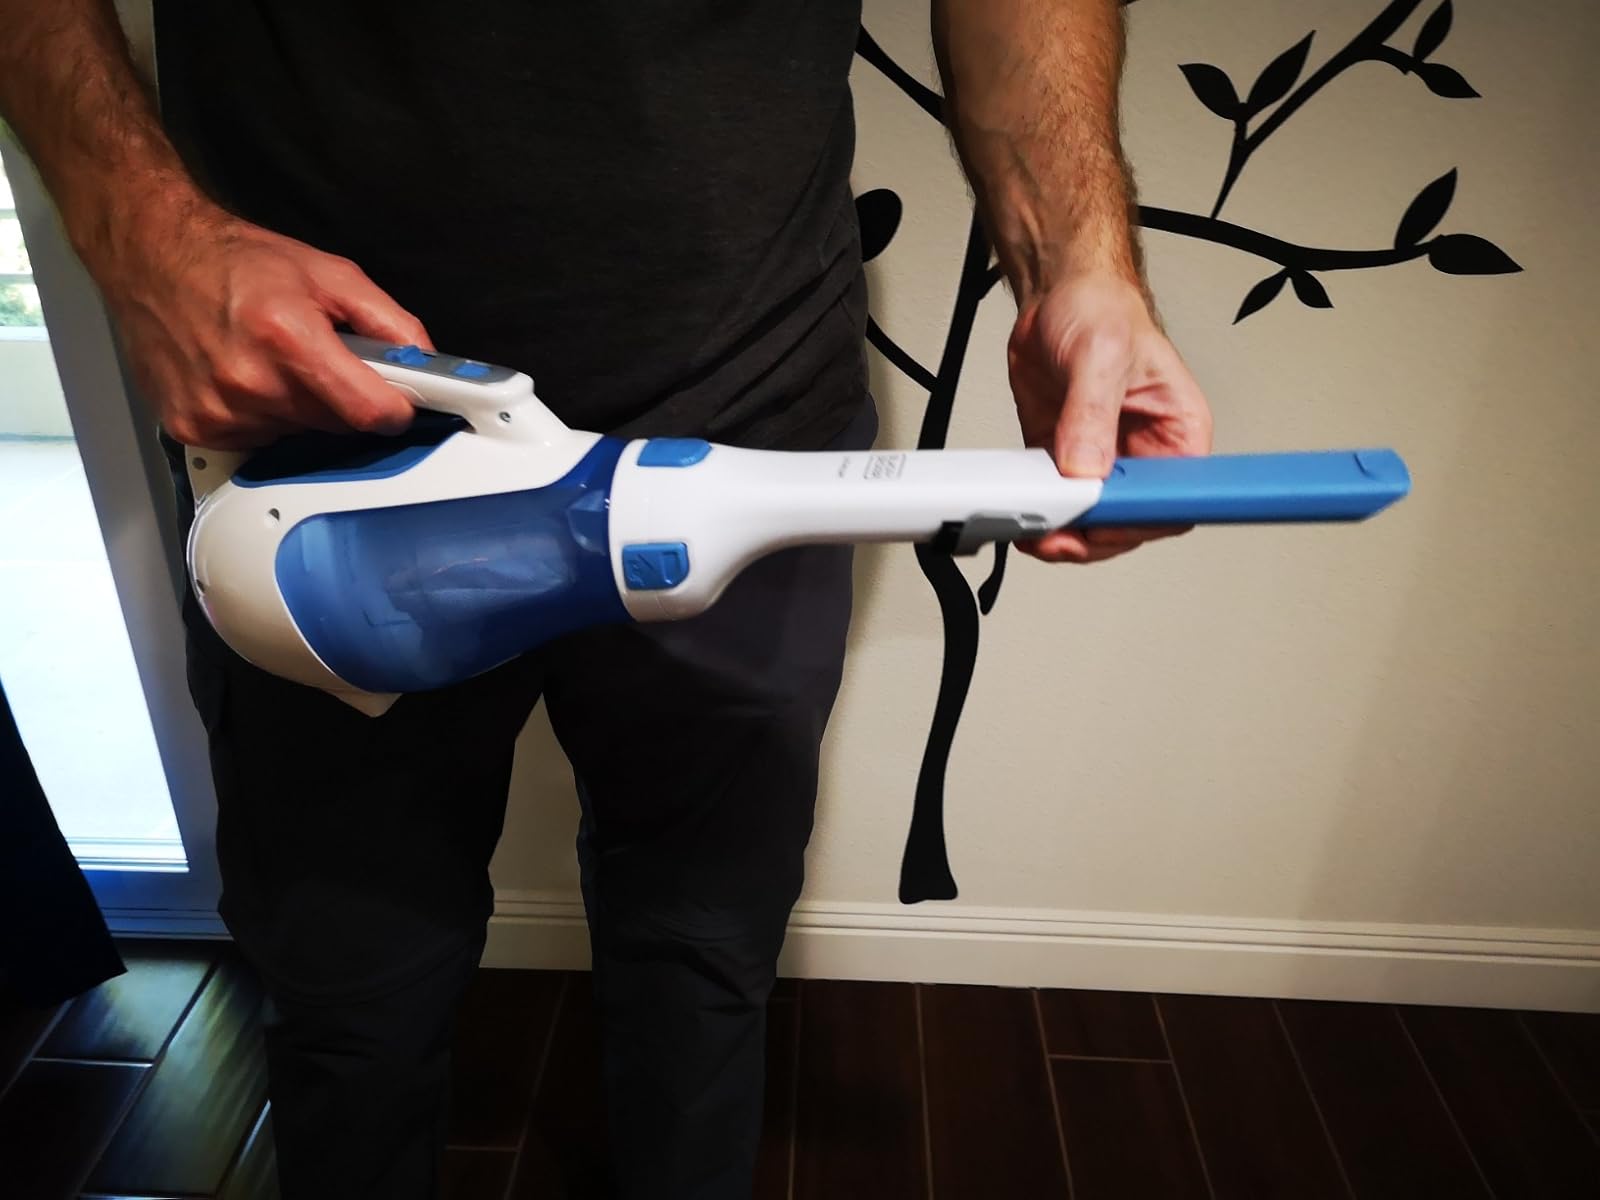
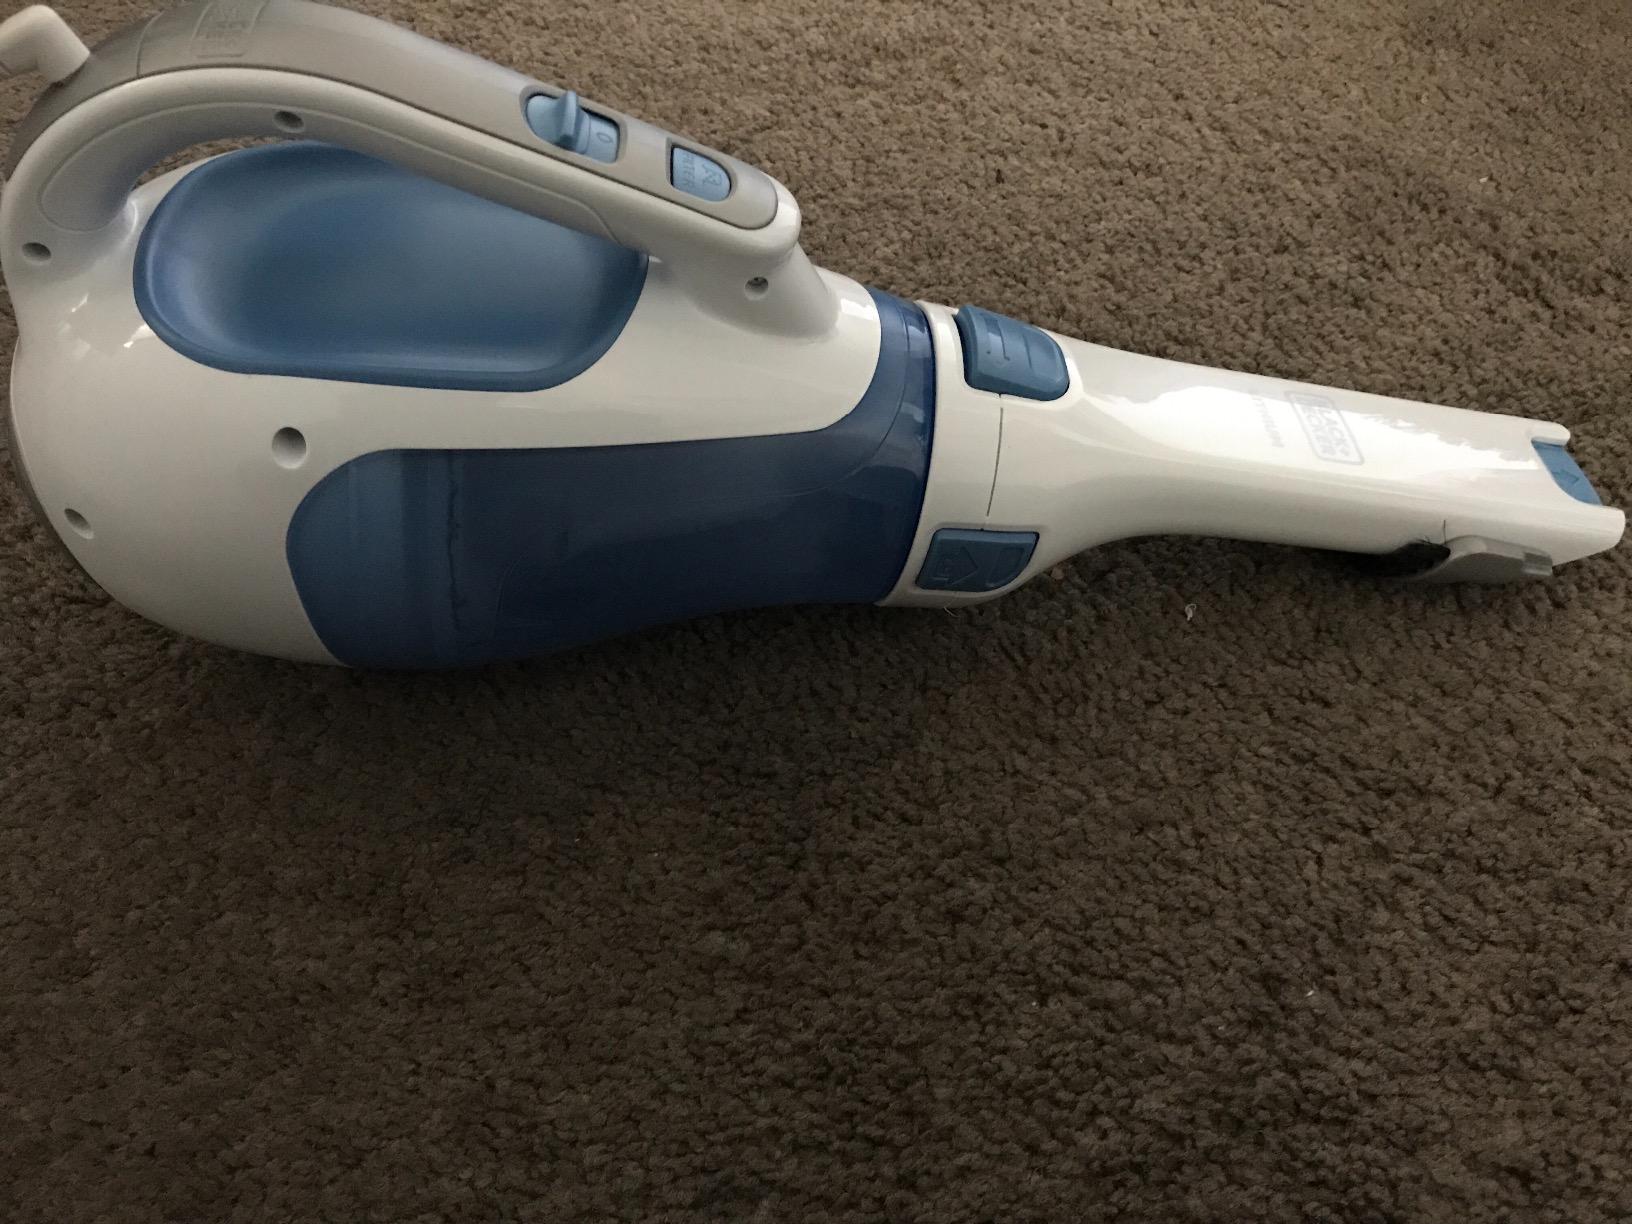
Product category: items_vacuum
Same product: yes